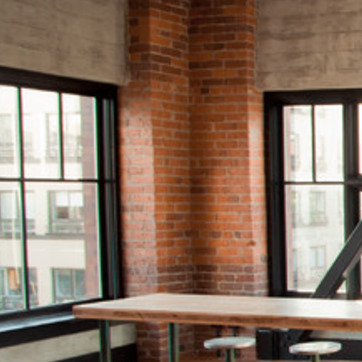
Material: brick